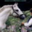
Label: horse